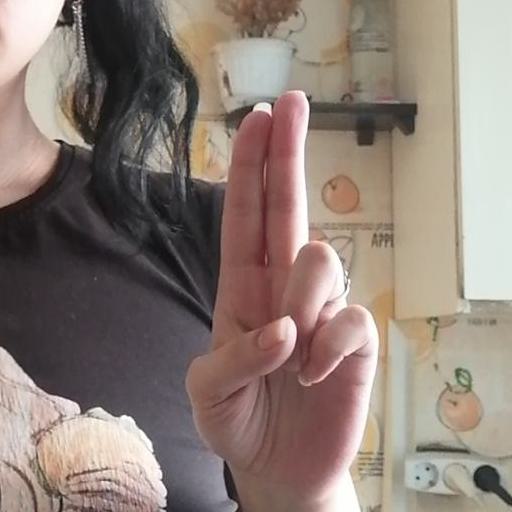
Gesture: two_up